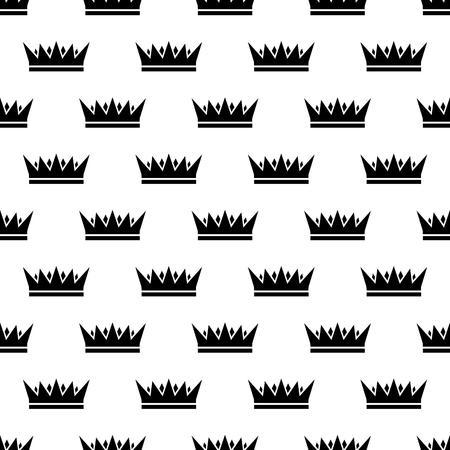
crown pattern seamless black for any design